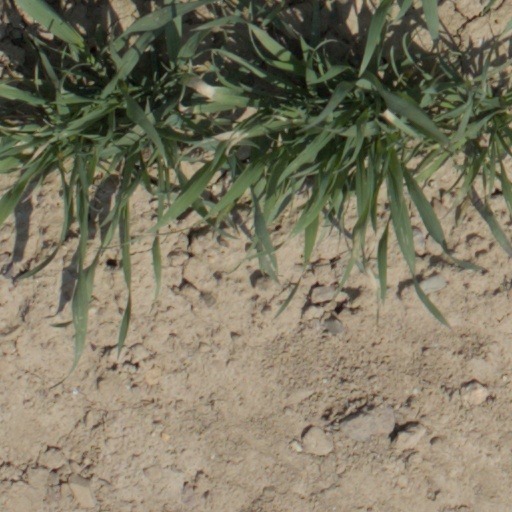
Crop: wheat